Principles of grouping

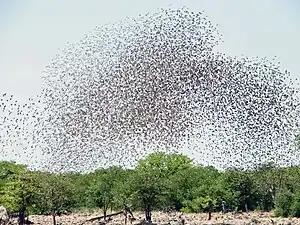
Law of common fate—a flock of birds

When visual elements are seen moving in the same direction at the same rate (optical flow), perception associates the movement as part of the same stimulus. For example, birds may be distinguished from their background as a single flock because they are moving in the same direction and at the same velocity, even when each bird is seen—from a distance—as little more than a dot. The moving 'dots' appear to be part of a unified whole. Similarly, two flocks of birds can cross each other in a viewer's visual field, but they will nonetheless continue to be experienced as separate flocks because each bird has a direction common to its flock.